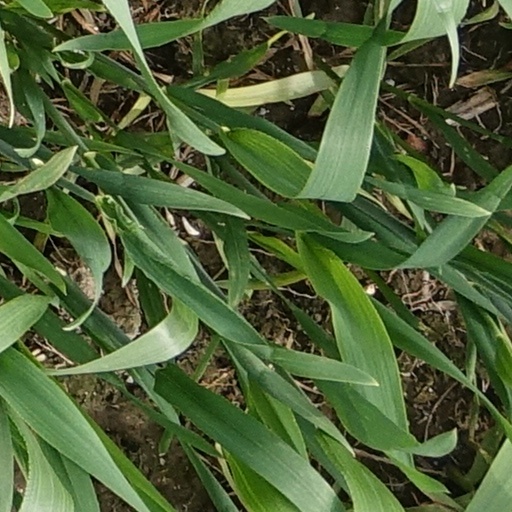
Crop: wheat